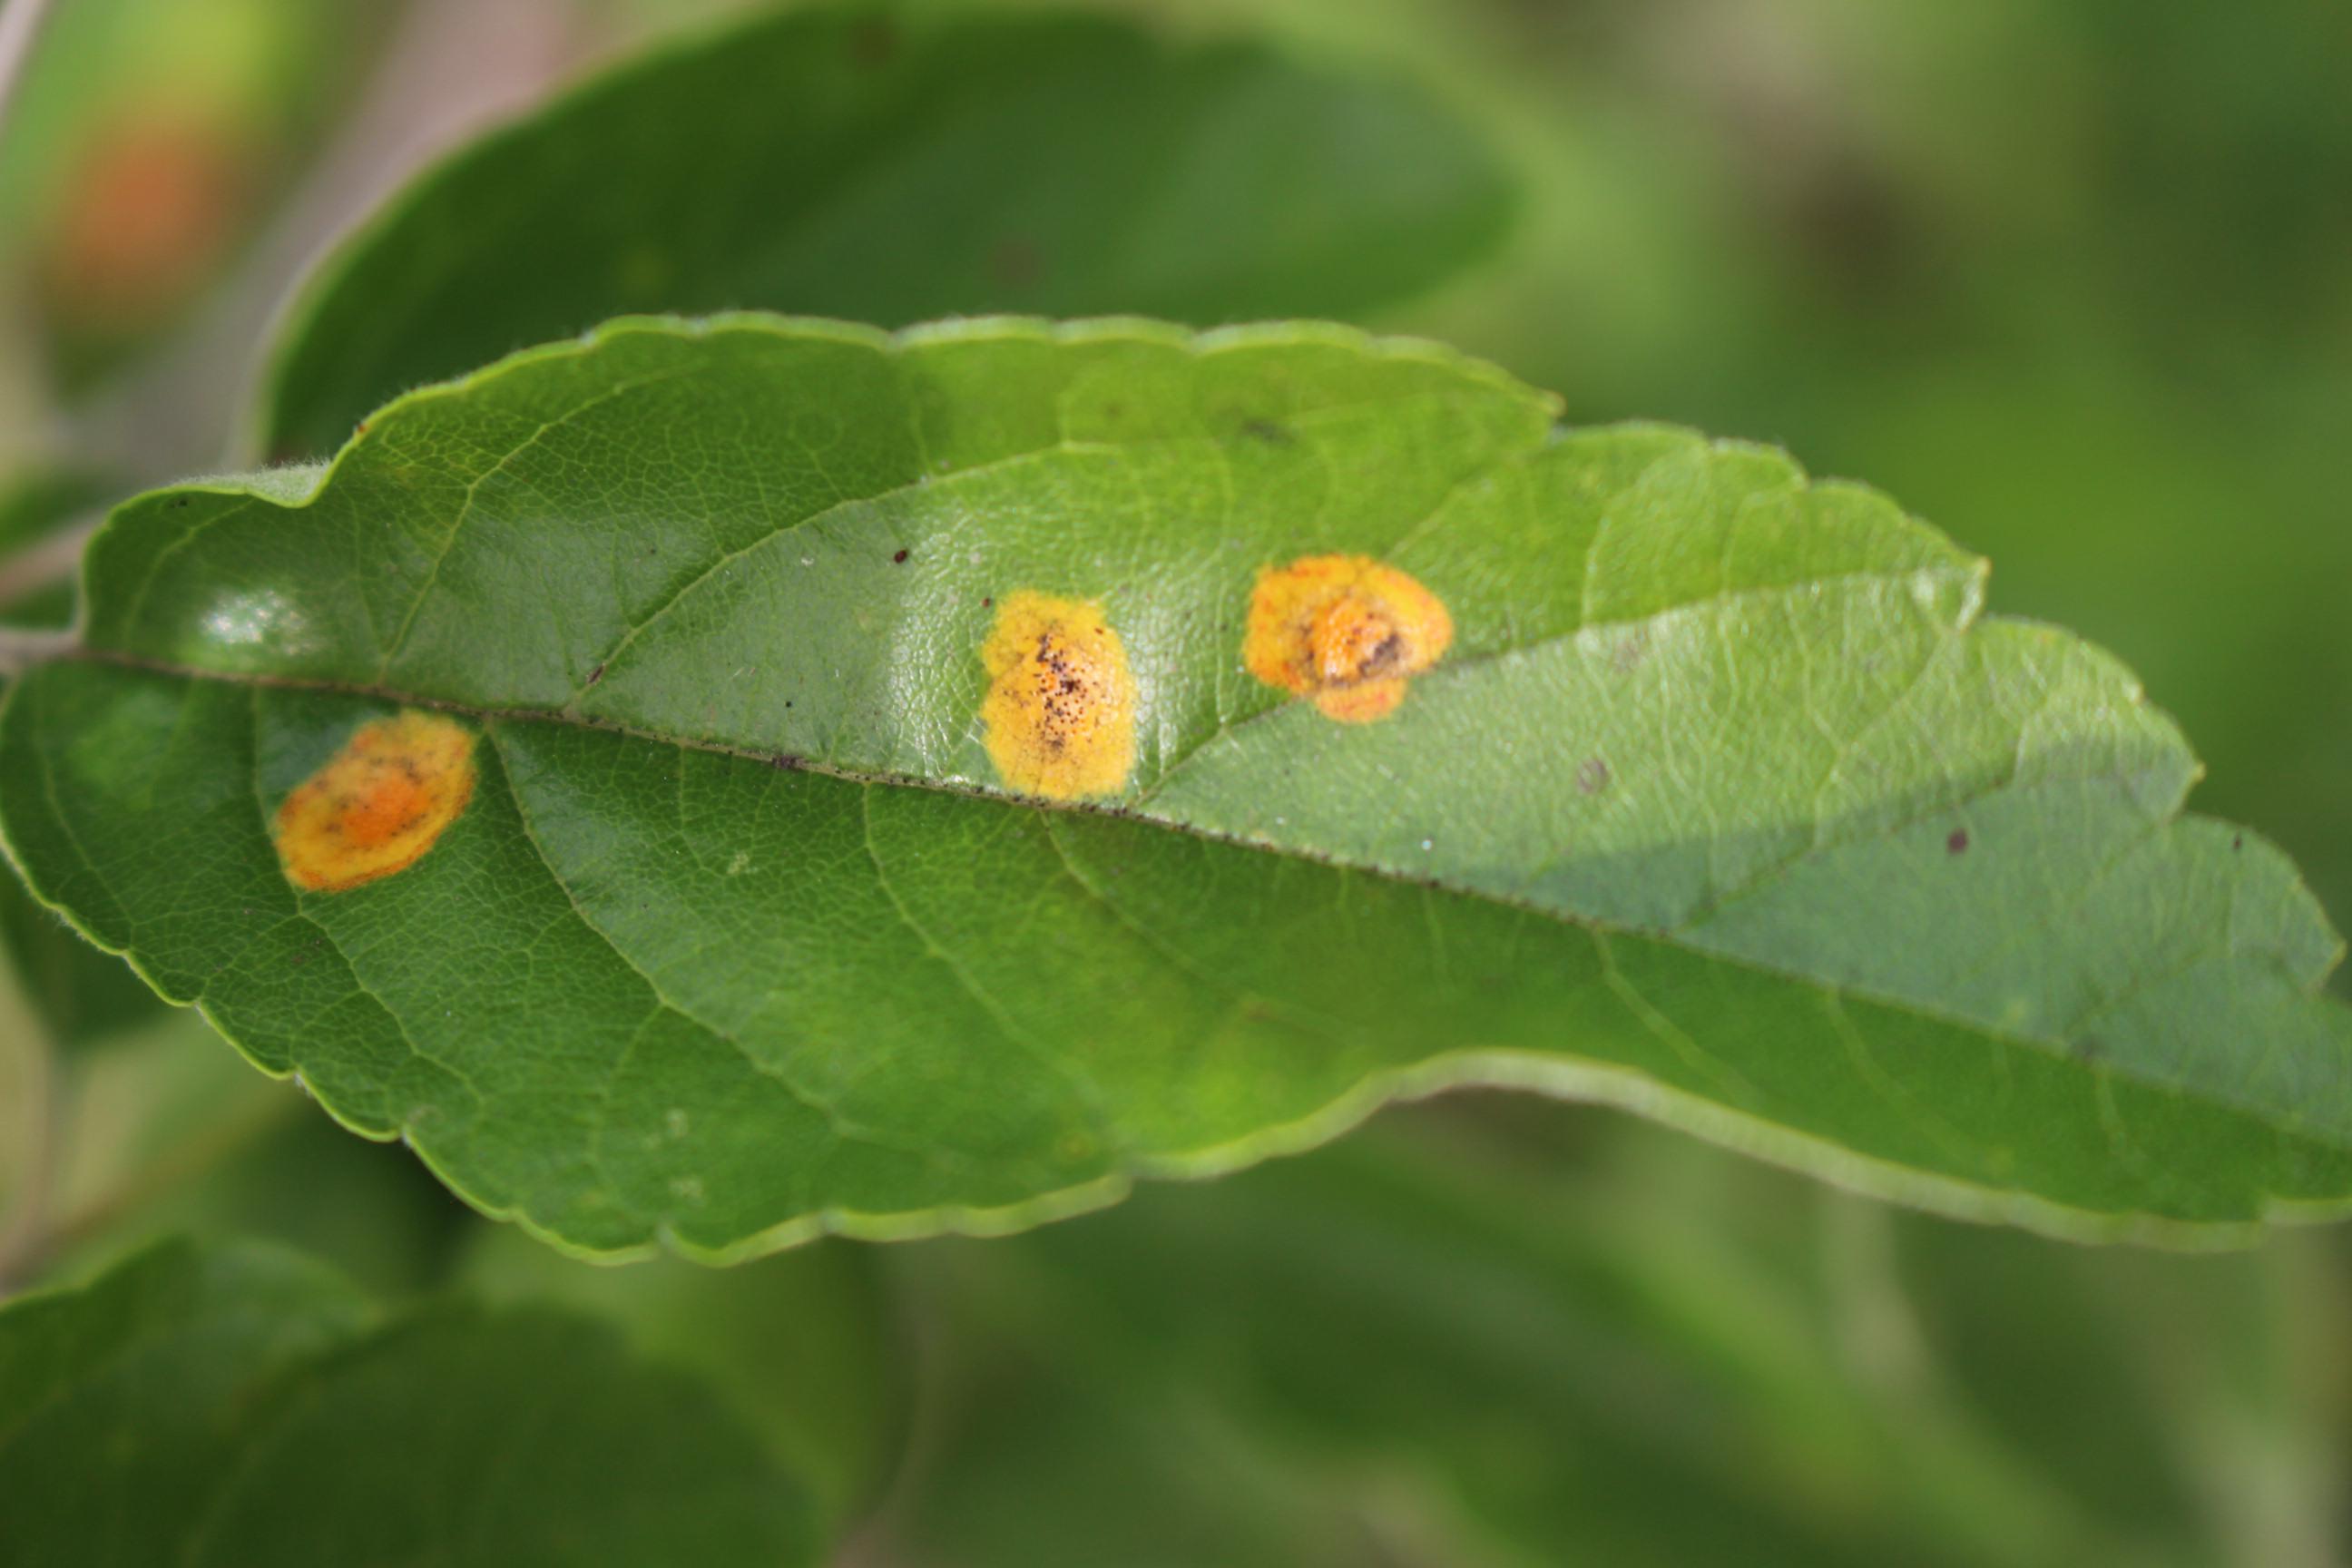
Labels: rust